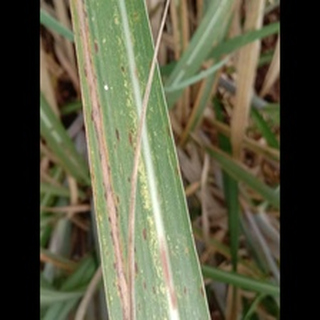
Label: sugarcane_rust